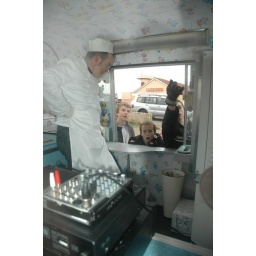
Jules in van and boys